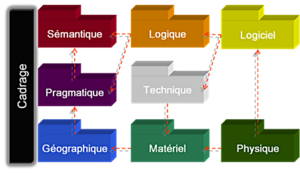
La Topologie du Système Entreprise
Praxeme est une méthode d'architecture d'entreprise dans le domaine informatique destinée aux entités choisissant une structure orientée services. Le mot est une contraction de « praxis » et « semeion ».